Blond

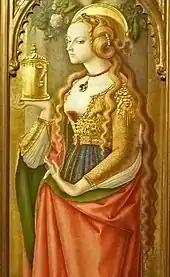
"Mary Magdalene" ( 1480–1487), altarpiece in International Gothic style by Carlo Crivelli showing her with long, blonde hair

Medieval Scandinavian art and literature often places emphasis on the length and color of a woman's hair, considering long, blond hair to be the ideal, as it was associated with gold. In Norse mythology, the goddess Sif has famously blond hair. In the Old Norse "Gunnlaug Saga", Helga the Beautiful, described as "the most beautiful woman in the world", is said to have had blond hair so long that it can "envelope her entirely". In the "Poetic Edda" poem "Rígsþula", the blond man Jarl is considered to be the ancestor of the dominant warrior class.